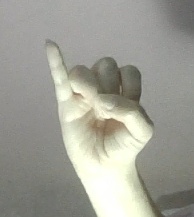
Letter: meem